Richard Rothstein

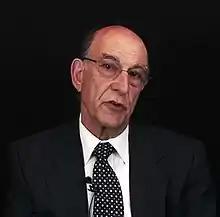
Rothstein in 2015

Richard Rothstein (born 1939) is an American academic and author affiliated with the Economic Policy Institute, and a senior fellow (emeritus) at the Thurgood Marshall Institute of the NAACP Legal Defense Fund. His current research focuses on the history of segregation in the United States with regards to education and housing.